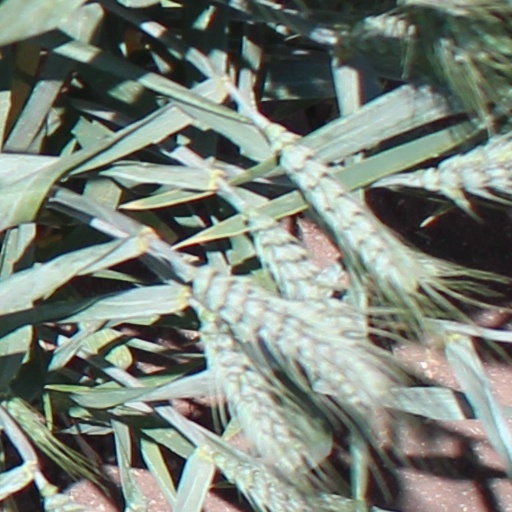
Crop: wheat